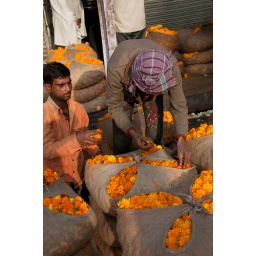
Wandering around flower market outside Fatepuri Masjid on Chandni Chowk in Old Delhi